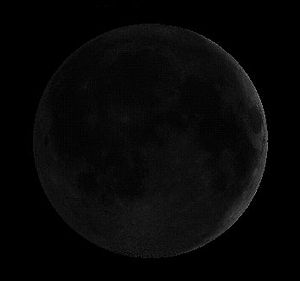
Nymåne
En (næsten) nymåne
Nymåne er den af Månens månefaser, hvor Månens lysstyrke set fra Jorden er mindst, dvs når Månen er placeret mellem Jorden og Solen. Fra nymåne til fuldmåne vil lysstyrken af Månen være tiltagende.